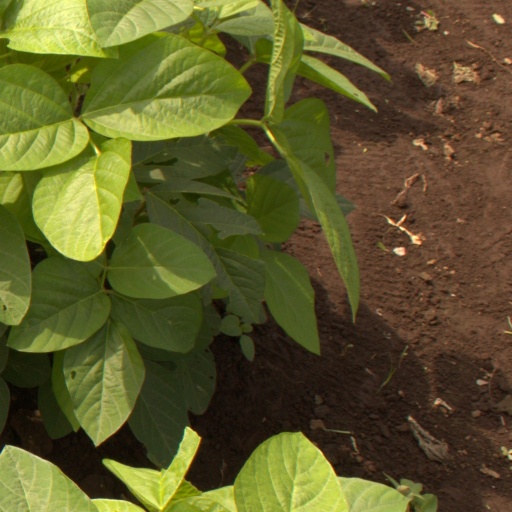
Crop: soybean